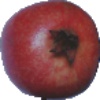
Label: Pomegranate 1